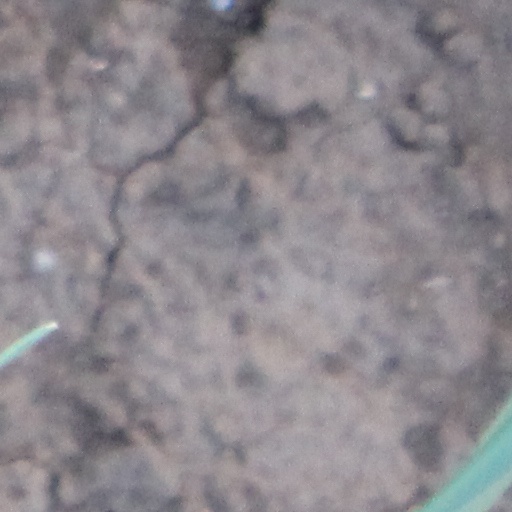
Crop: wheat